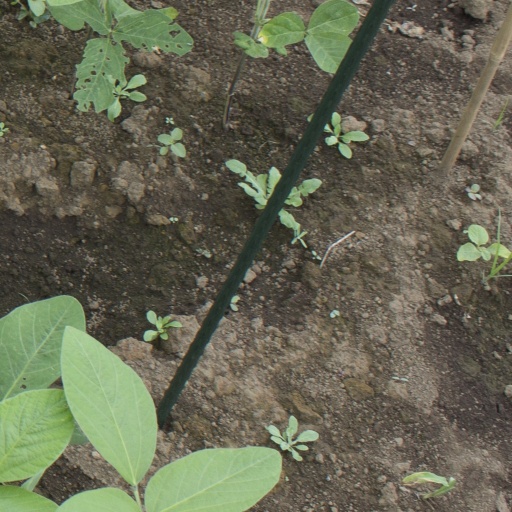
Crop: soybean